Epic: The Musical

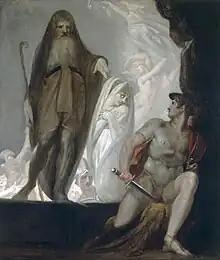
Odysseus encounters the spirits of the prophet Tiresias and his mother Anticlea in "The Underworld Saga".

As the crew carry on, they battle a sudden and large storm before coming across a floating island in the sky ("Storm"). Recognizing the island as the home of the god Aeolus, Odysseus plans to climb up and ask the god for help. Eurylochus, his second-in-command, expresses doubt that this plan will work. Odysseus tells him to follow orders and not contradict him in front of the crew ("Luck Runs Out"). Upon reaching the island, Aeolus gives Odysseus a bag filled with the winds of the storm, allowing him to return home as long as it stays closed. Odysseus returns to his ship, but a rumor spreads among the crew that the bag contains treasure. Odysseus stays awake for nine days protecting it from his crew, before he ultimately falls asleep and the bag is opened. Odysseus and Eurylochus close the bag before all of the wind escapes, but the fleet is blown into the land of the Laestrygonians. ("Keep Your Friends Close"). The ocean god Poseidon appears, revealing himself as Polyphemus's father. He vows vengeance for Odysseus's attack against his son, stating that even killing the Cyclops would have avoided his wrath. Poseidon sinks all of the fleet's ships except for Odysseus's, leaving only forty-three men alive. Before Poseidon can destroy the last ship, Odysseus reopens the wind bag, releasing the last of the storm inside and blowing his ship to safety ("Ruthlessness").